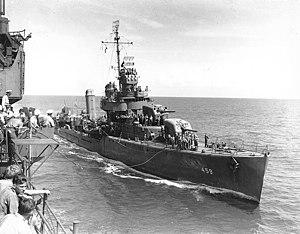
L’USS Laffey est un destroyer de classe Benson de l'United States Navy qui participe à la Seconde Guerre mondiale.